Epcot Center Ultralight Flightpark

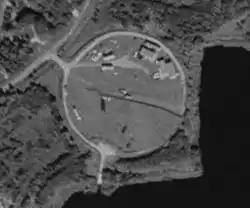
Epcot Center Ultralight FlightparkNovember 1999

Epcot Center Ultralight Flightpark was a private-use ultralight airport located in Osceola County, 13 nautical miles (24 km) northwest of the central business district of Lake Buena Vista, Florida, United States.